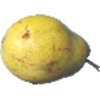
Label: pear_monster